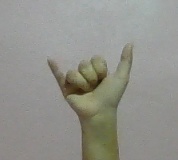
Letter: ya